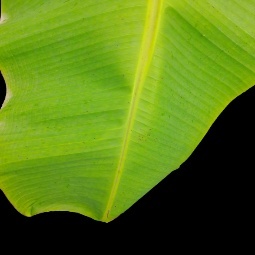
Label: Sulphur